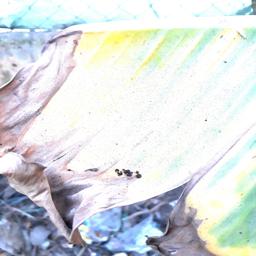
Label: POTASSIUM DEFICIENCY